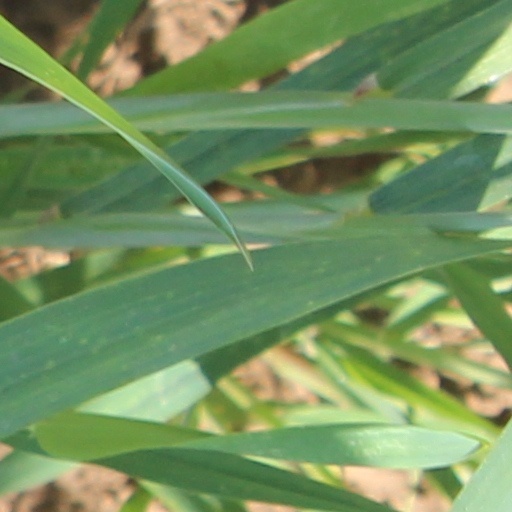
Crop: wheat